List of World War II infantry weapons

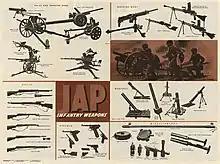

In addition to the weapons listed here, German armed forces also used a wide variety of weapons captured from defeated enemies.